Principles of Neural Science

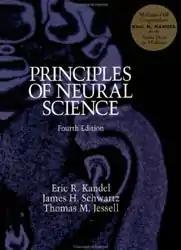
Cover of fourth edition

Principles of Neural Science is a neuroscience textbook edited by Columbia University professors Eric R. Kandel, James H. Schwartz, and Thomas M. Jessell. First published in 1981 by McGraw-Hill, the original edition was 468 pages, and has now grown to 1646 pages on the sixth edition. The second edition was published in 1985, third in 1991, fourth in 2000. The fifth was published on October 26, 2012 and included Steven A. Siegelbaum and A.J. Hudspeth as editors. The sixth and latest edition was published on March 8, 2021.